Ed Mirvish Theatre

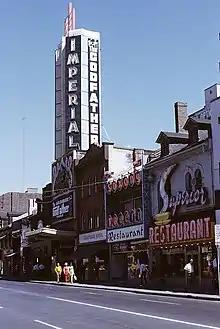
The Imperial, during the 1972 run of "The Godfather", prior to the cinema's conversion to a multiplex

In 1930, Famous Players assumed complete control of the venue. The theatre was renamed the Imperial Theatre, and began only showing movies. This continued until 1972, when the Imperial Theatre closed for renovations. The final movie that played at the theatre was "The Godfather".